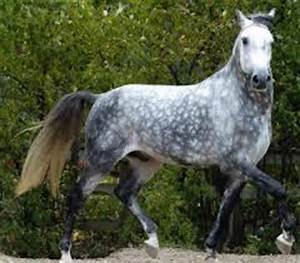
Label: horse